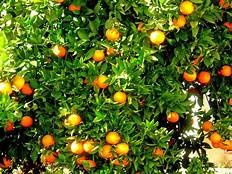
Label: mandarine